European Athlete of the Year

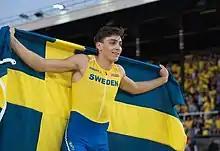
Pole vaulter Armand Duplantis was the men's Rising Star of the Year in 2018 and men's Athlete of the Year in 2022 and 2024.

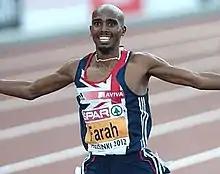
Long-distance runner Mo Farah is the only athlete to win the main award three times, in 2011, 2012, and 2016.

The European Athlete of the Year award is an annual prize for sportspeople from Europe participating in athletics, including track and field, road running, and cross country running competitions. The election has been organised by the European Athletic Association (EAA), the European governing body for the sport of athletics, since 1993.